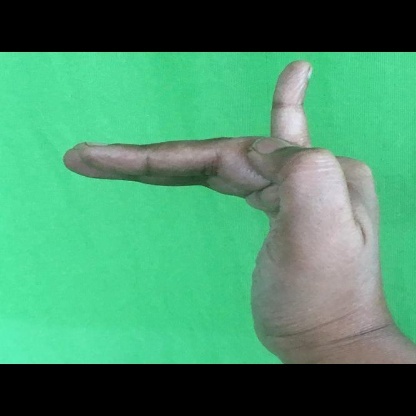
Mudra: Hamsapaksha